Ireland in the Eurovision Song Contest 2016

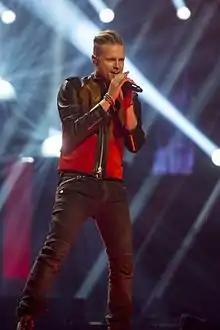
Nicky Byrne during a rehearsal before the second semi-final

According to Eurovision rules, all nations with the exceptions of the host country and the "Big Five" (France, Germany, Italy, Spain and the United Kingdom) are required to qualify from one of two semi-finals in order to compete for the final; the top ten countries from each semi-final progress to the final. The European Broadcasting Union (EBU) split up the competing countries into six different pots based on voting patterns from previous contests, with countries with favourable voting histories put into the same pot. On 25 January 2016, a special allocation draw was held which placed each country into one of the two semi-finals, as well as which half of the show they would perform in. Ireland was placed into the second semi-final, to be held on 12 May 2016, and was scheduled to perform in the first half of the show.